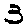
Label: 3